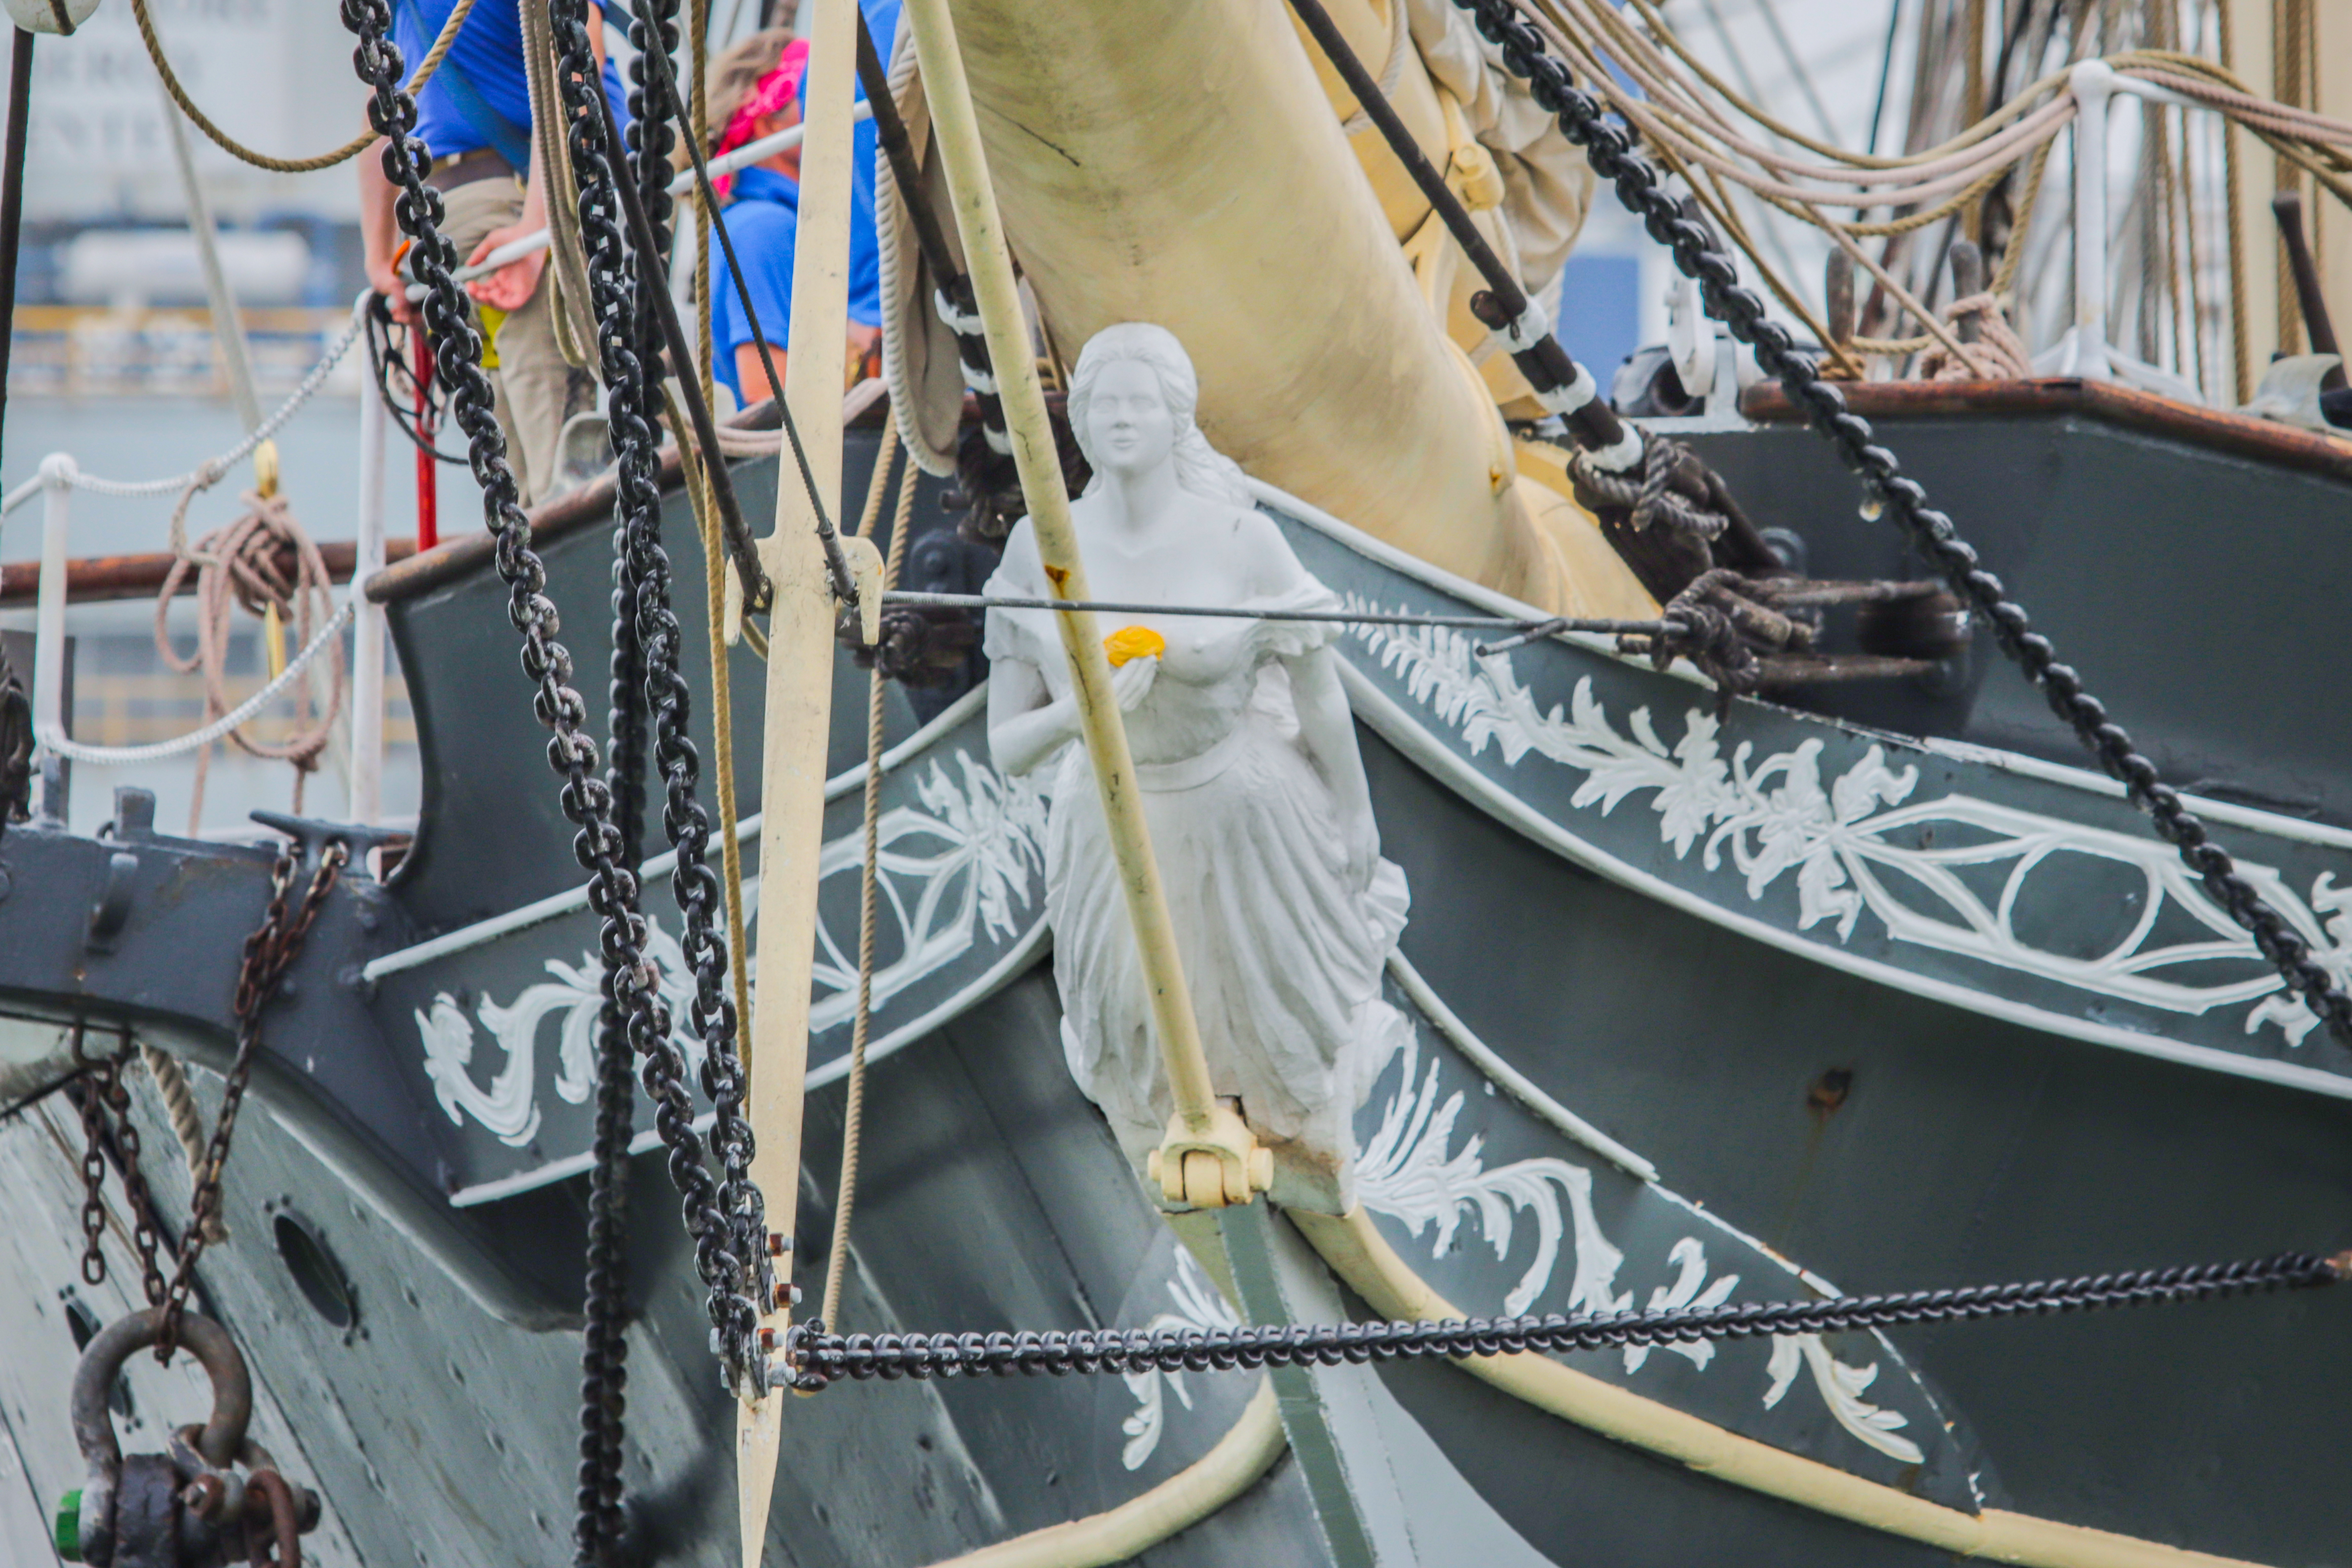
outdoors, water, sky, galvestonbay, texas, boat, watercraft, naval architecture, boats and boating equipment and supplies, mast, sailboat, ship, tall ship, electricity, rope, sail, ship replica, water transportation, wire, barquentine, full rigged ship, sailing ship, sailing, electrical wiring, electrical supply, vehicle, windjammer, recreation, training ship, spoke, clipper, Rope rhythmic gymnastics, barque, deck, east indiaman, harbor, wood, tourist attraction, galleon, port, electrical network, transport